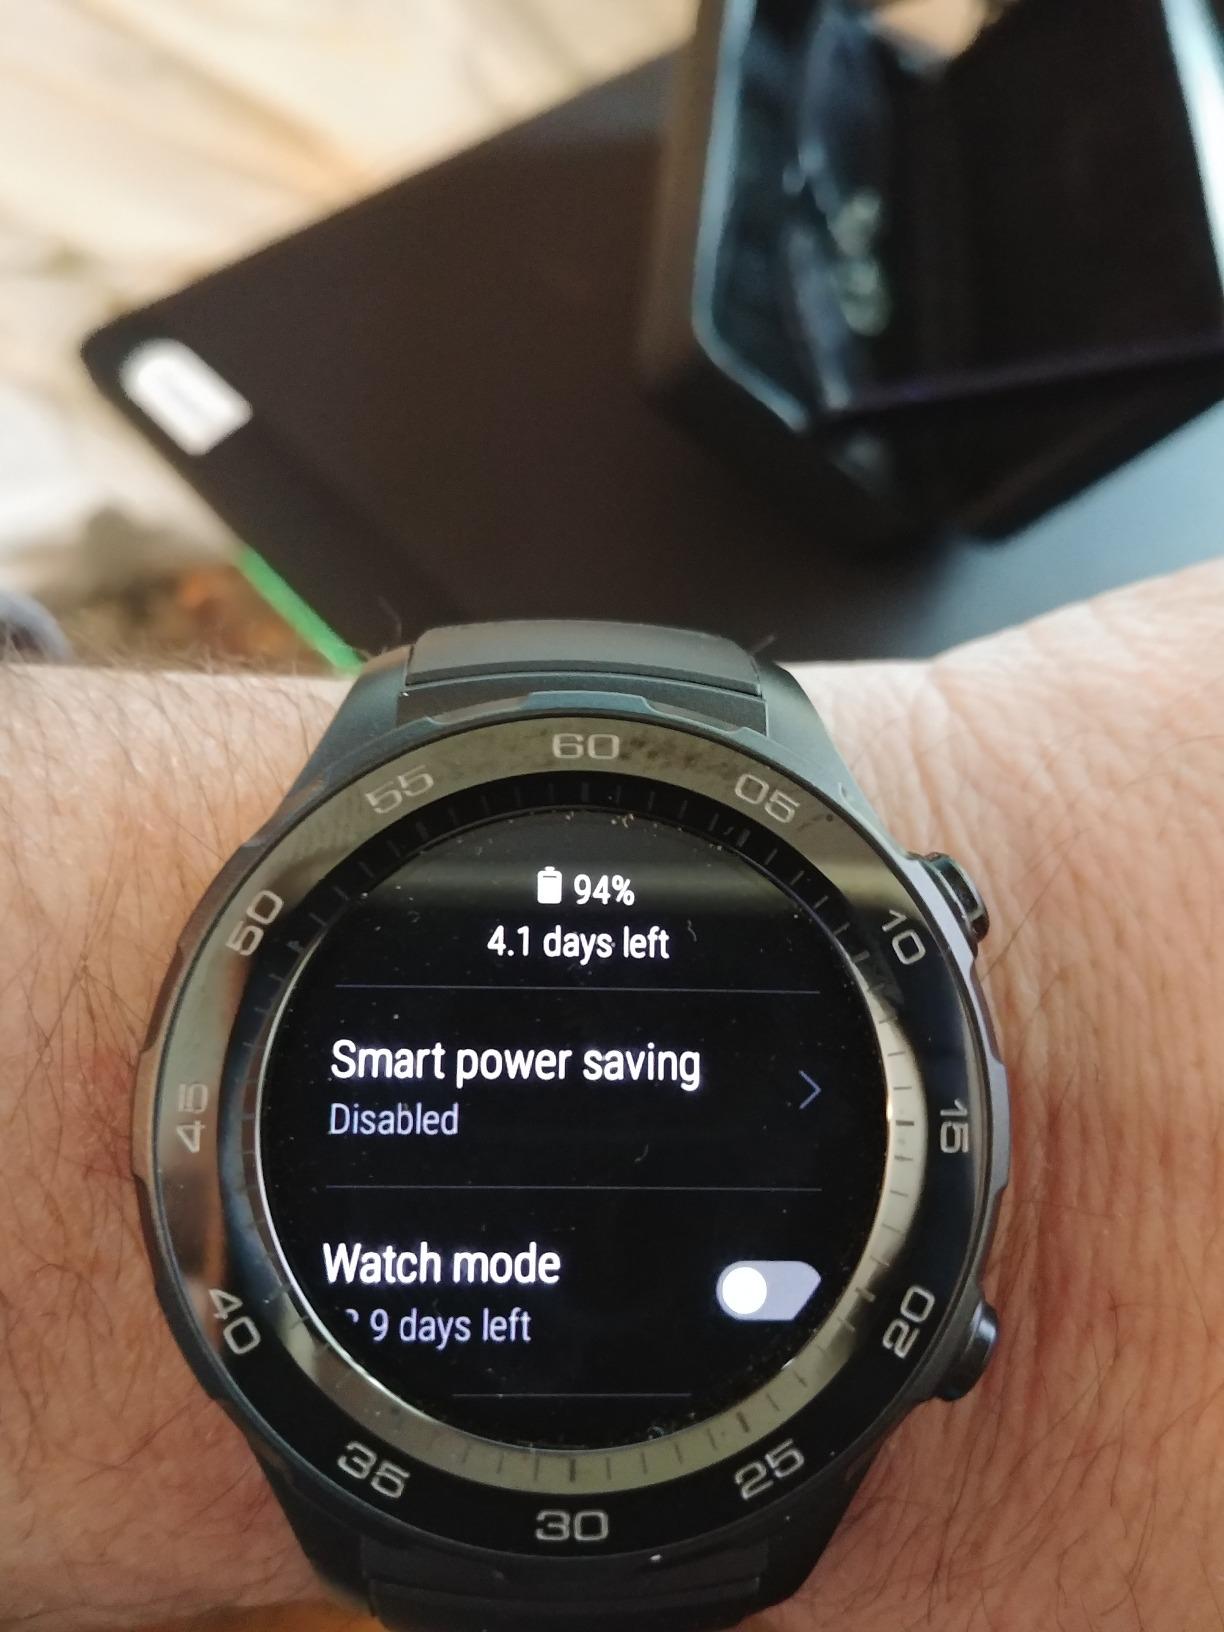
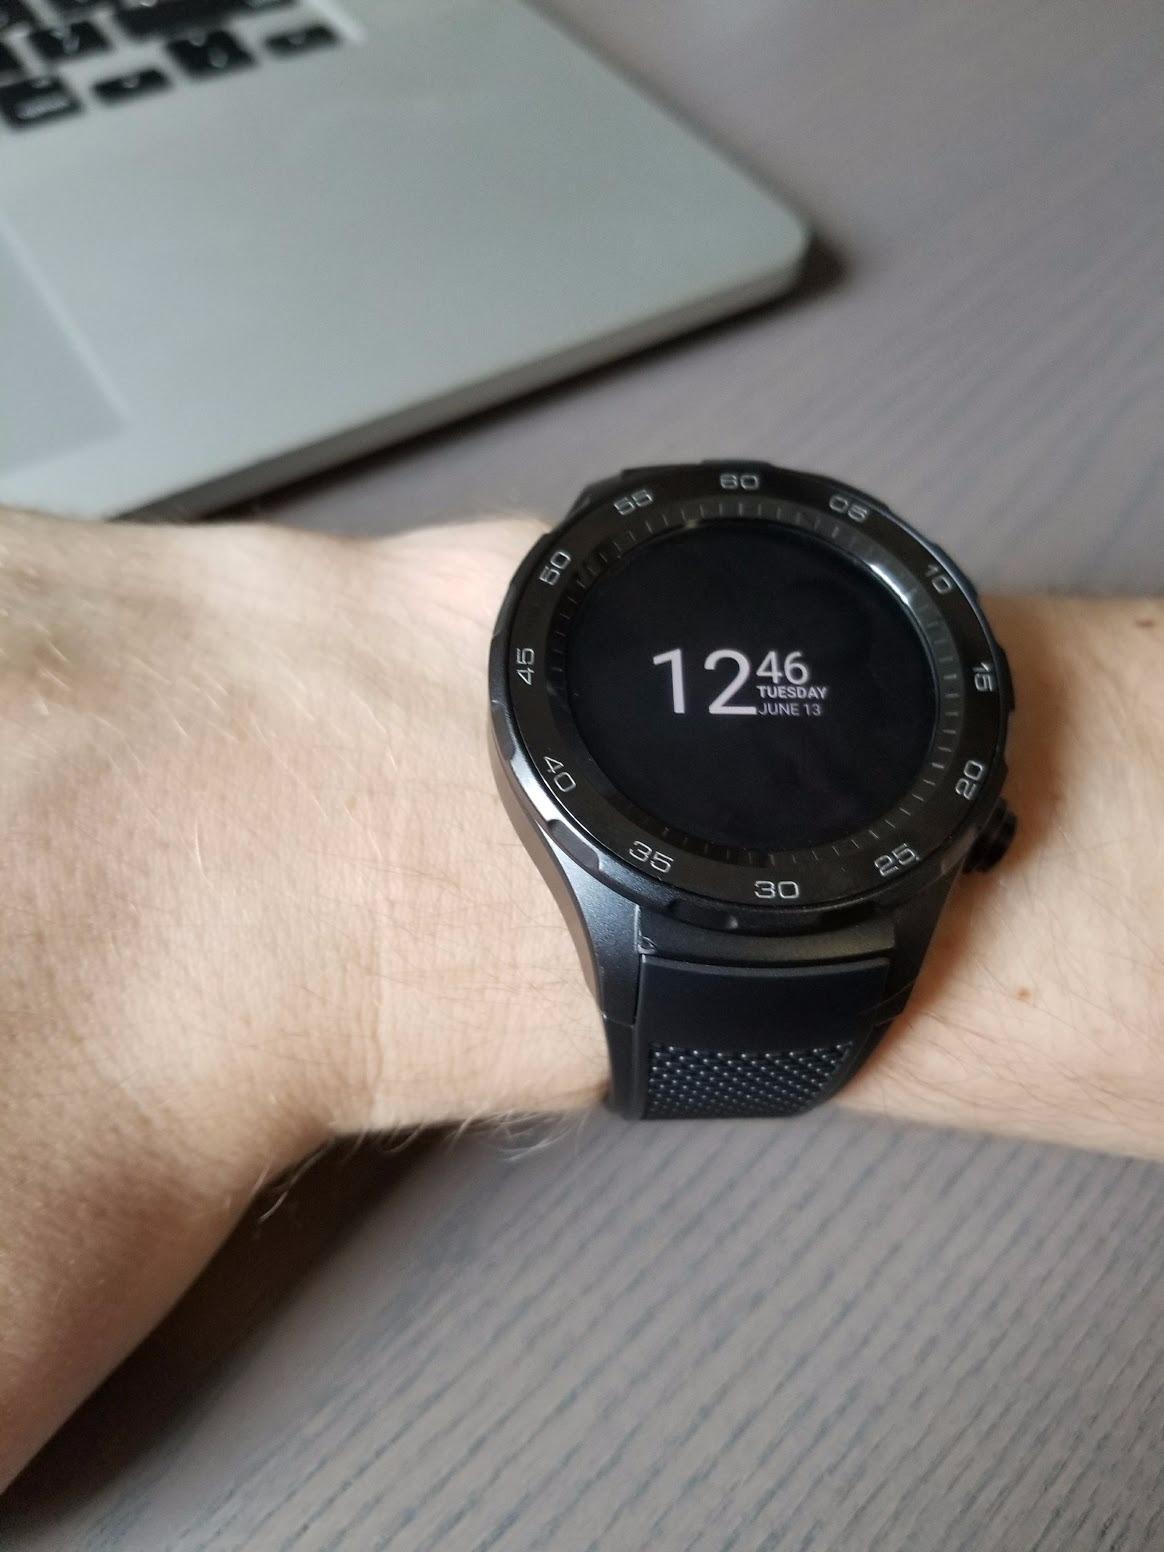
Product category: smartwatch
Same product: yes